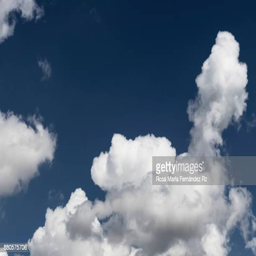
the skies above : background : view over beautiful clouds